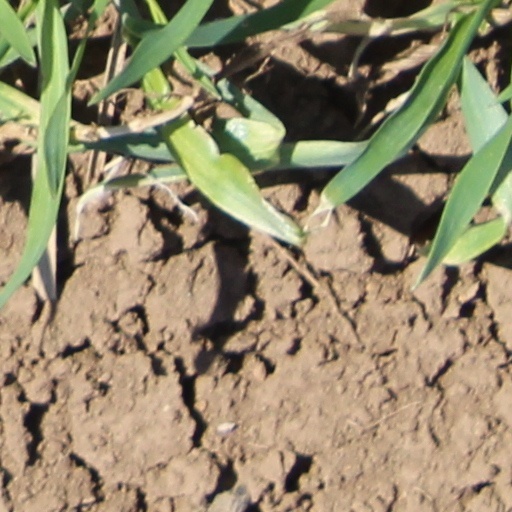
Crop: wheat